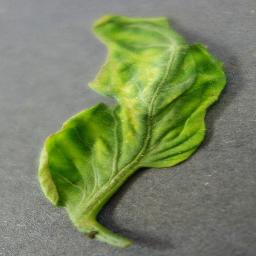
Label: Tomato___Tomato_Yellow_Leaf_Curl_Virus